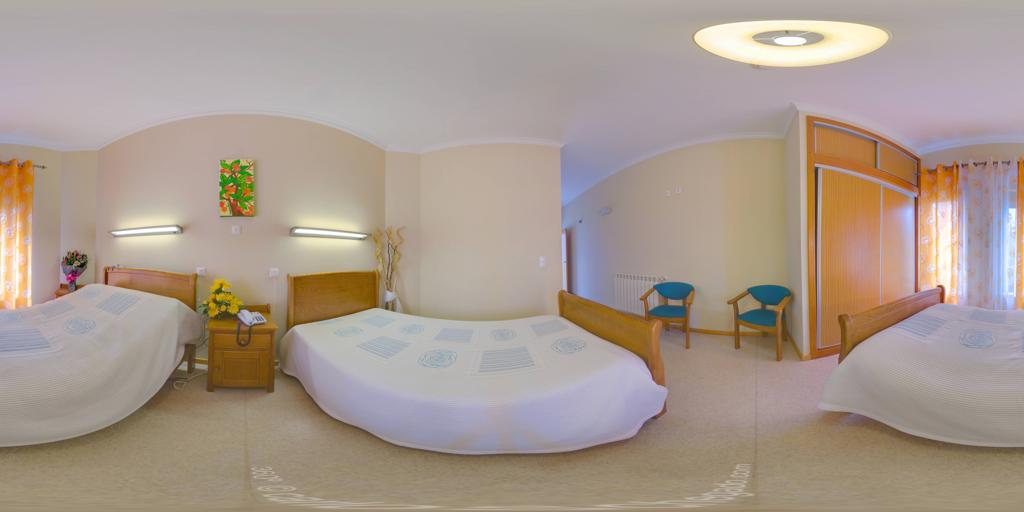
Referred object: Landline phone

Referred object: turn right to find the wardrobe with orange doors

Referred object: the blue chairs opposite the bed